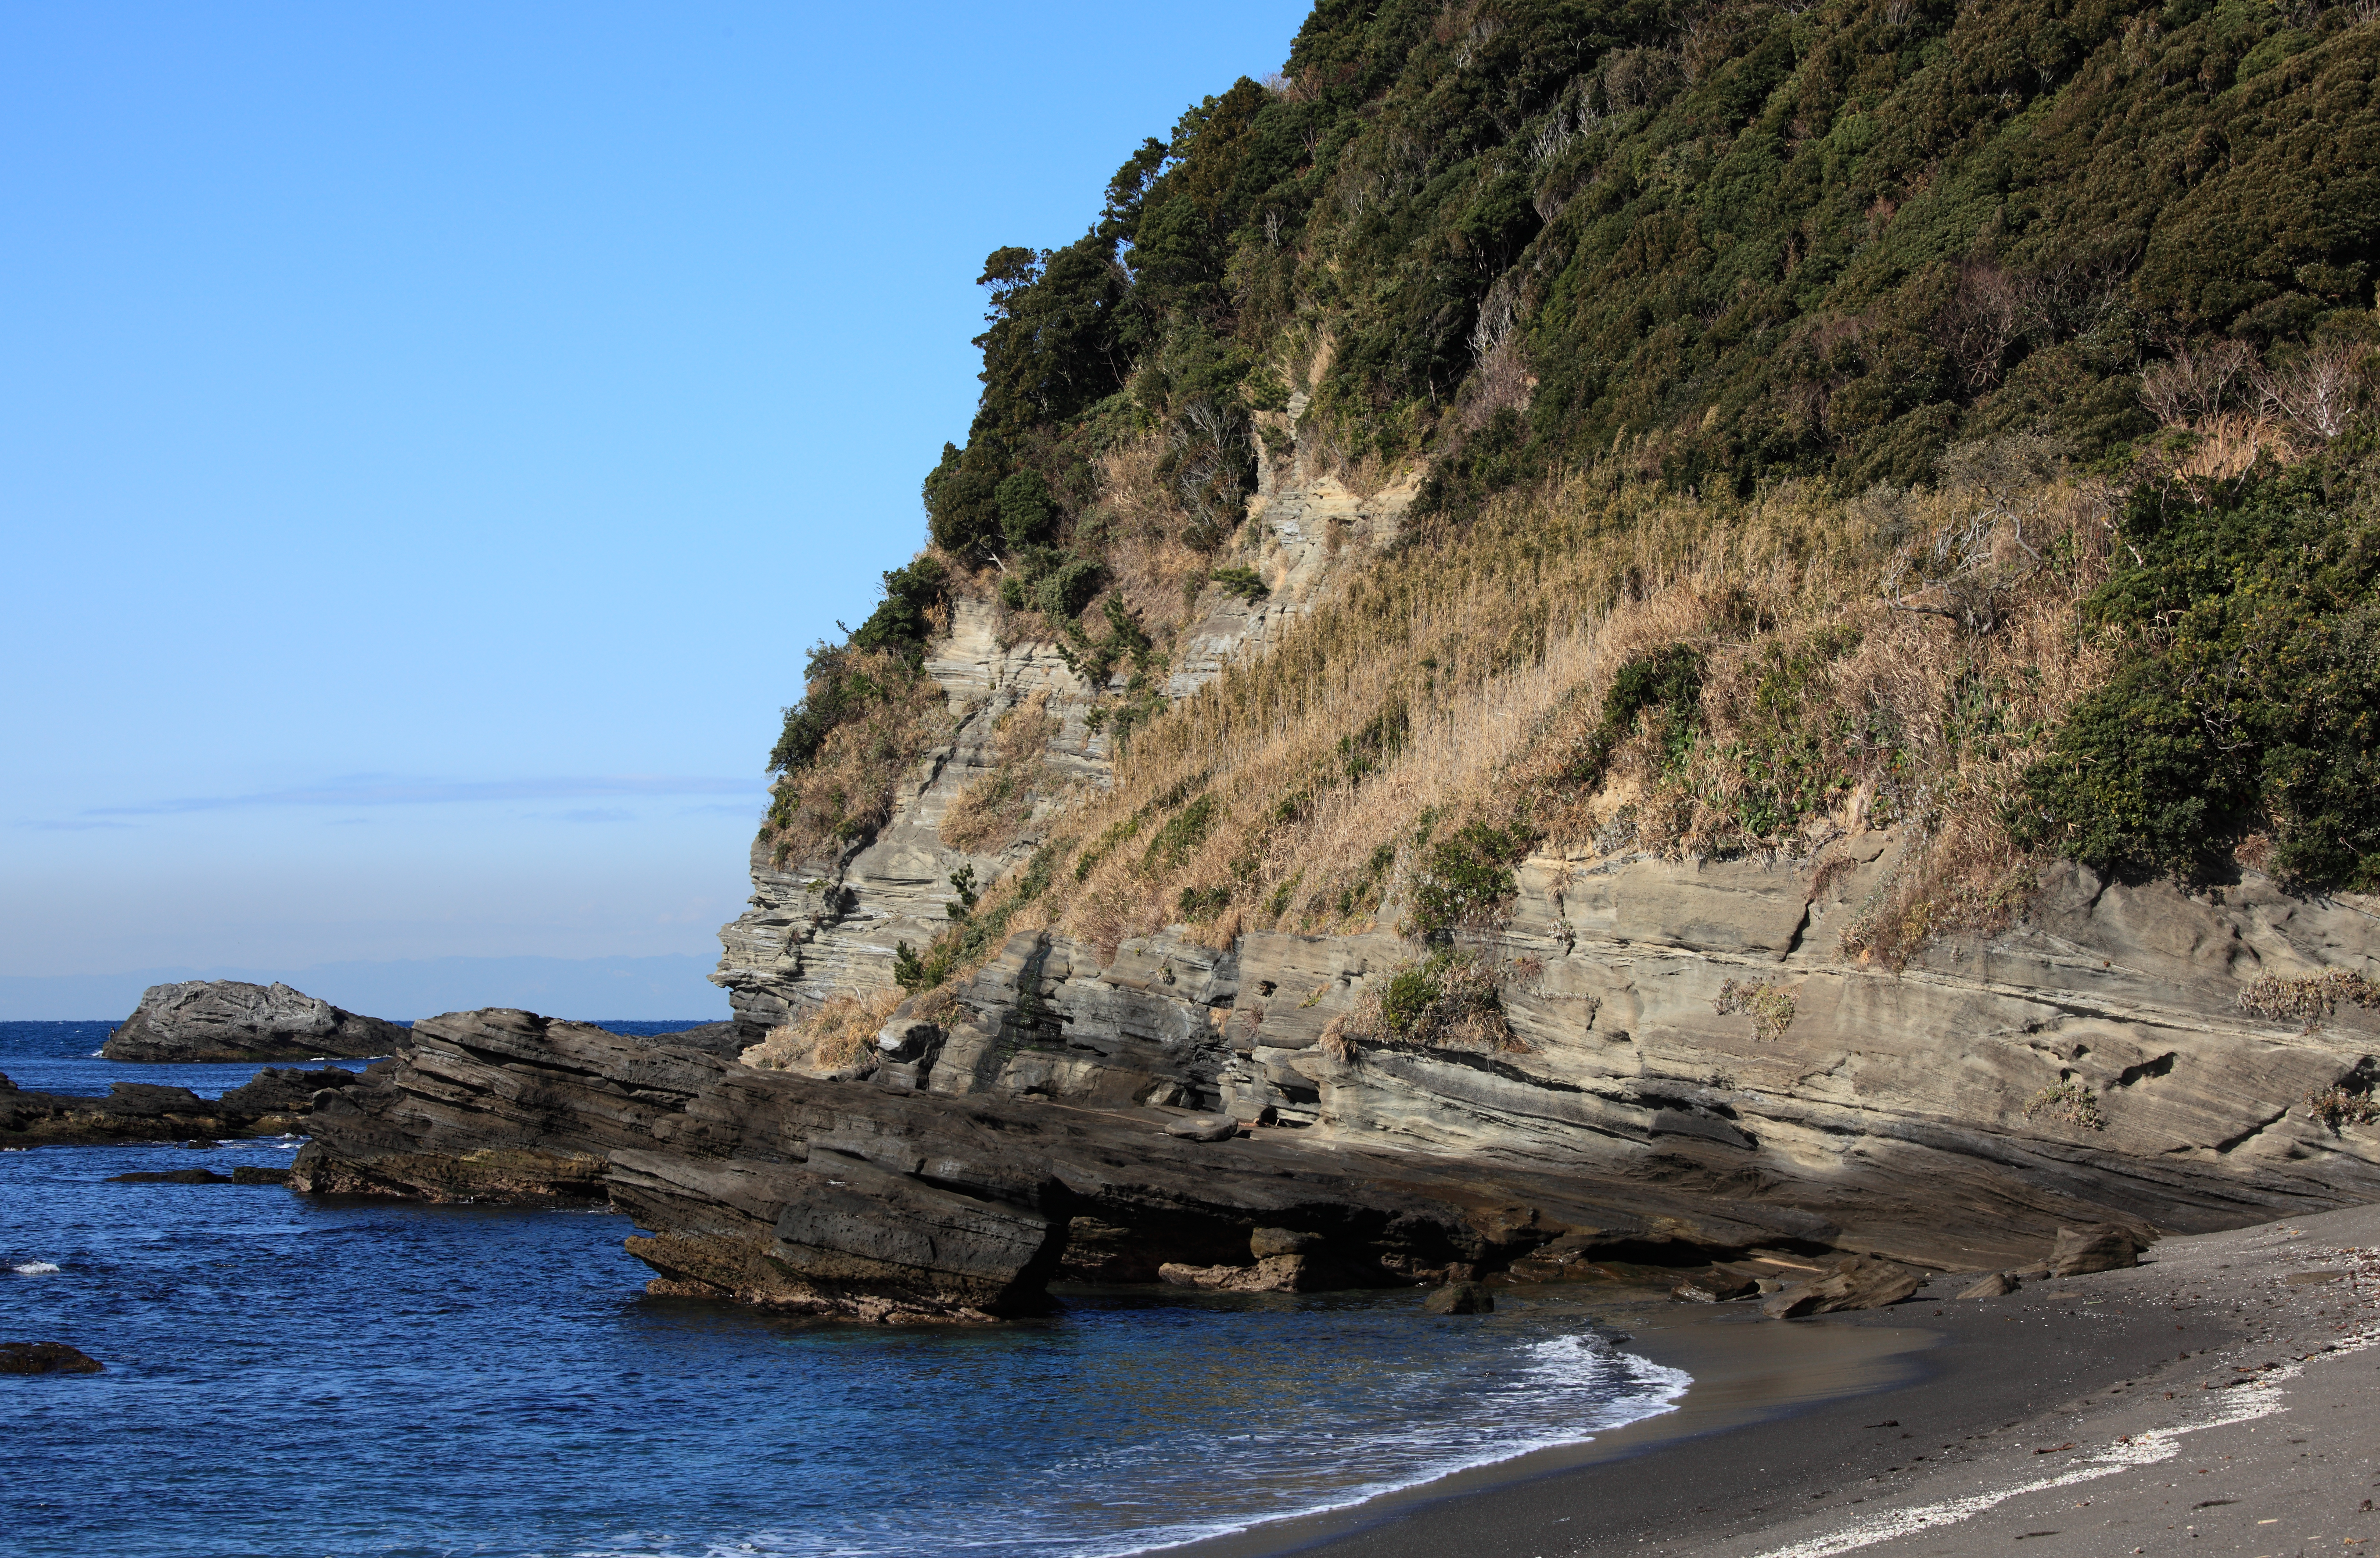
beach, sea, coast, rock, ocean, shore, formation, cliff, cove, high, bay, stack, point, terrain, geology, 5d, hires, markii, hi, res, resolution, precipice, cape, islet, landform, geographical feature